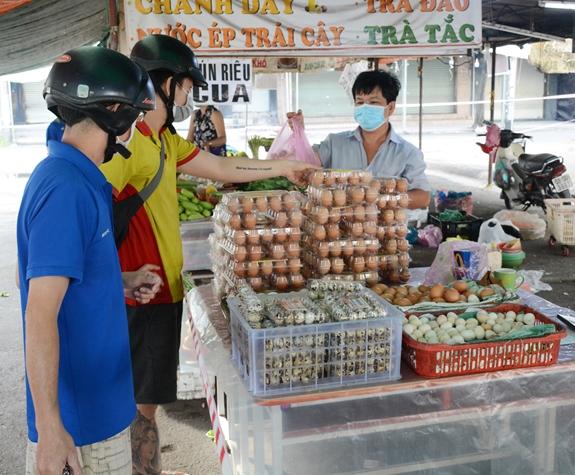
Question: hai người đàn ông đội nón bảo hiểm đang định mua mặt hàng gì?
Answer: trứng